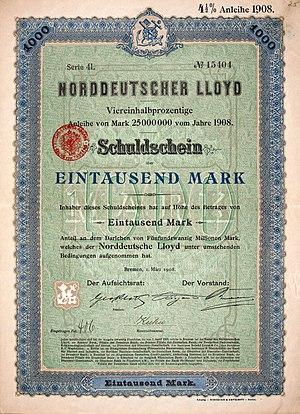
Le caféier vient de la province de Kaffa, en Éthiopie. Sa culture se répand dans l'Arabie voisine, où sa popularité a profité de la prohibition de l'alcool par l'islam. Appelé K'hawah, qui signifie « revigorant », sa rareté l'a rendu très cher en Europe jusqu'au premier tiers du XVIIIᵉ siècle. Puis sa culture déferle en quatre vagues, Java des années 1720, La Réunion des années 1730-1740, le Suriname des années 1750-1770 et Saint-Domingue des années 1770-1780.
La Norddeutscher Lloyd est une compagnie maritime allemande, fondée en 1857, à Brême, par le financier Hermann Heinrich Meier et Eduard Crüsemann. Elle atteint son apogée avec le lancement, de 1897 à 1906, des « Vier-Schornstein-Schnelldampfer » : Kaiser Wilhelm der Grosse, Kronprinz Wilhelm, Kaiser Wilhelm II et Kronprinzessin Cecilie.